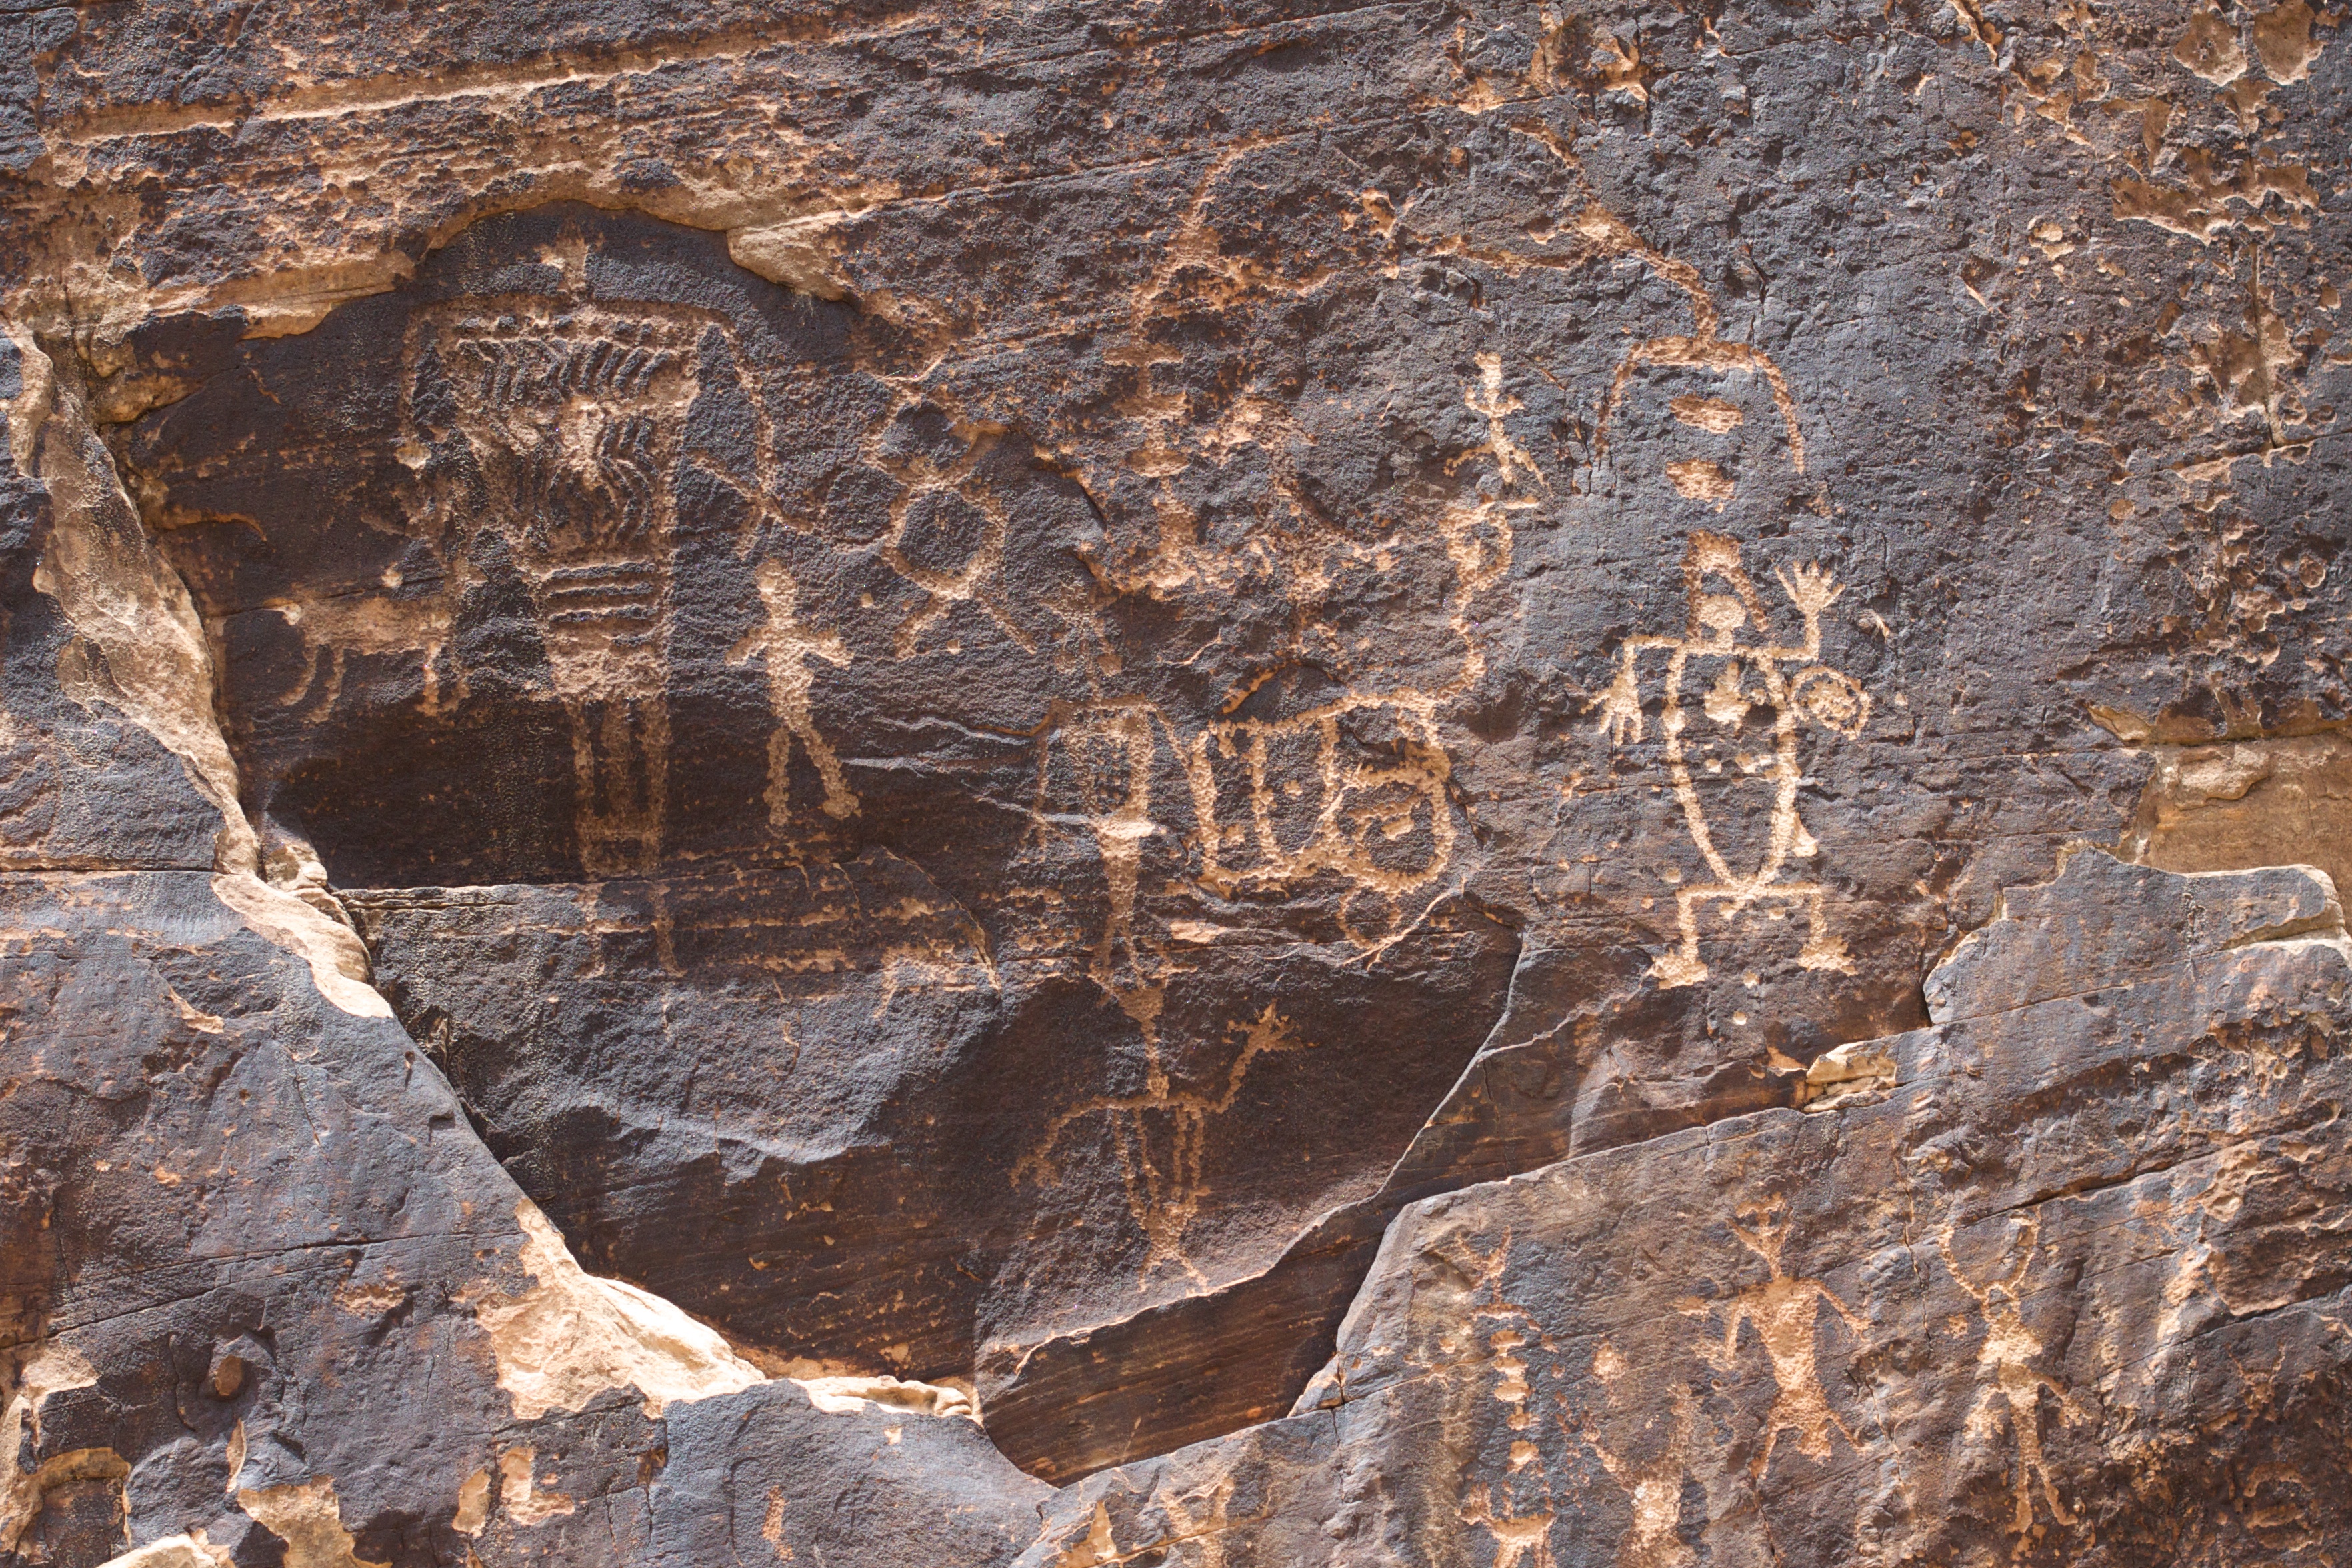
rock, wall, formation, arch, soil, terrain, geology, temple, ruins, petroglyph, rockartranch, wadi, archaeological site, ancient history